James Rodríguez

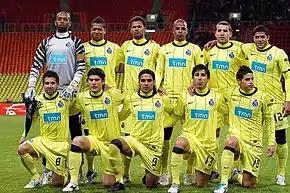
James (front row, far right) with Porto in 2011

On 6 July 2010, James was signed by Porto for €5.1 million, with 30% economic rights retained by other parties. He signed a four-year contract with a €30 million release clause. Porto later re-sold 10% economic rights to third parties. On 18 July, he played his first game and scored his first goal in a friendly against Ajax. In November, Porto sold 35% economic rights (half of 70%) to Gol Football Luxembourg, S.A.R.L. for €2.5 million.